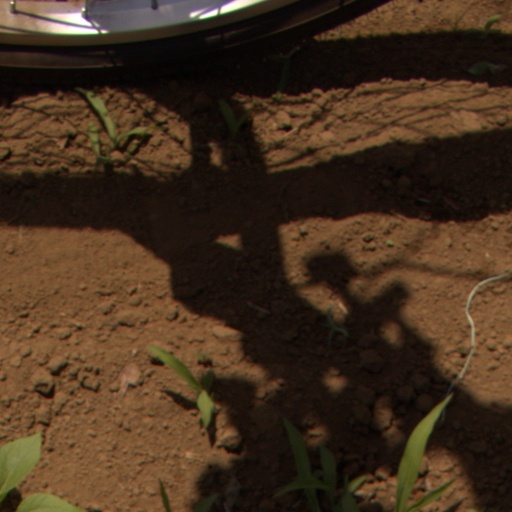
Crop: Jerusalem artichoke